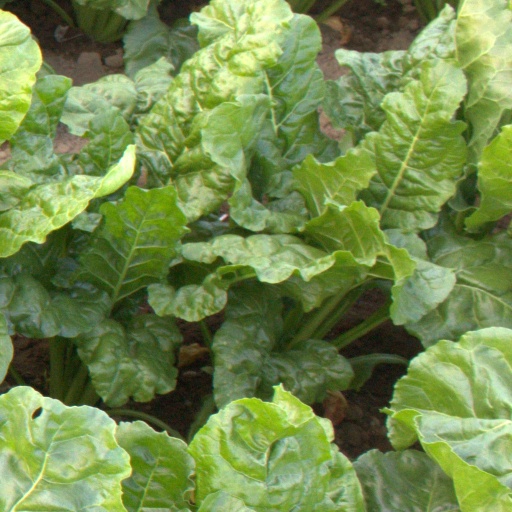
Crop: sugar beet